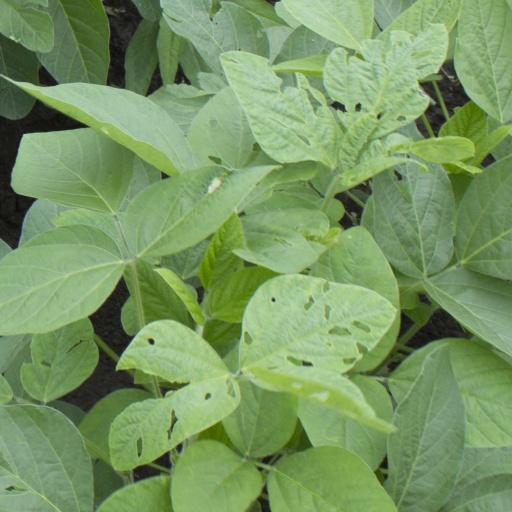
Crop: soybean